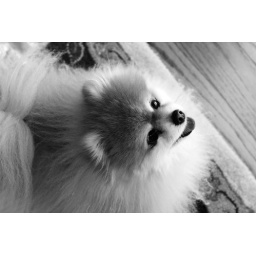
Sammy in black and white